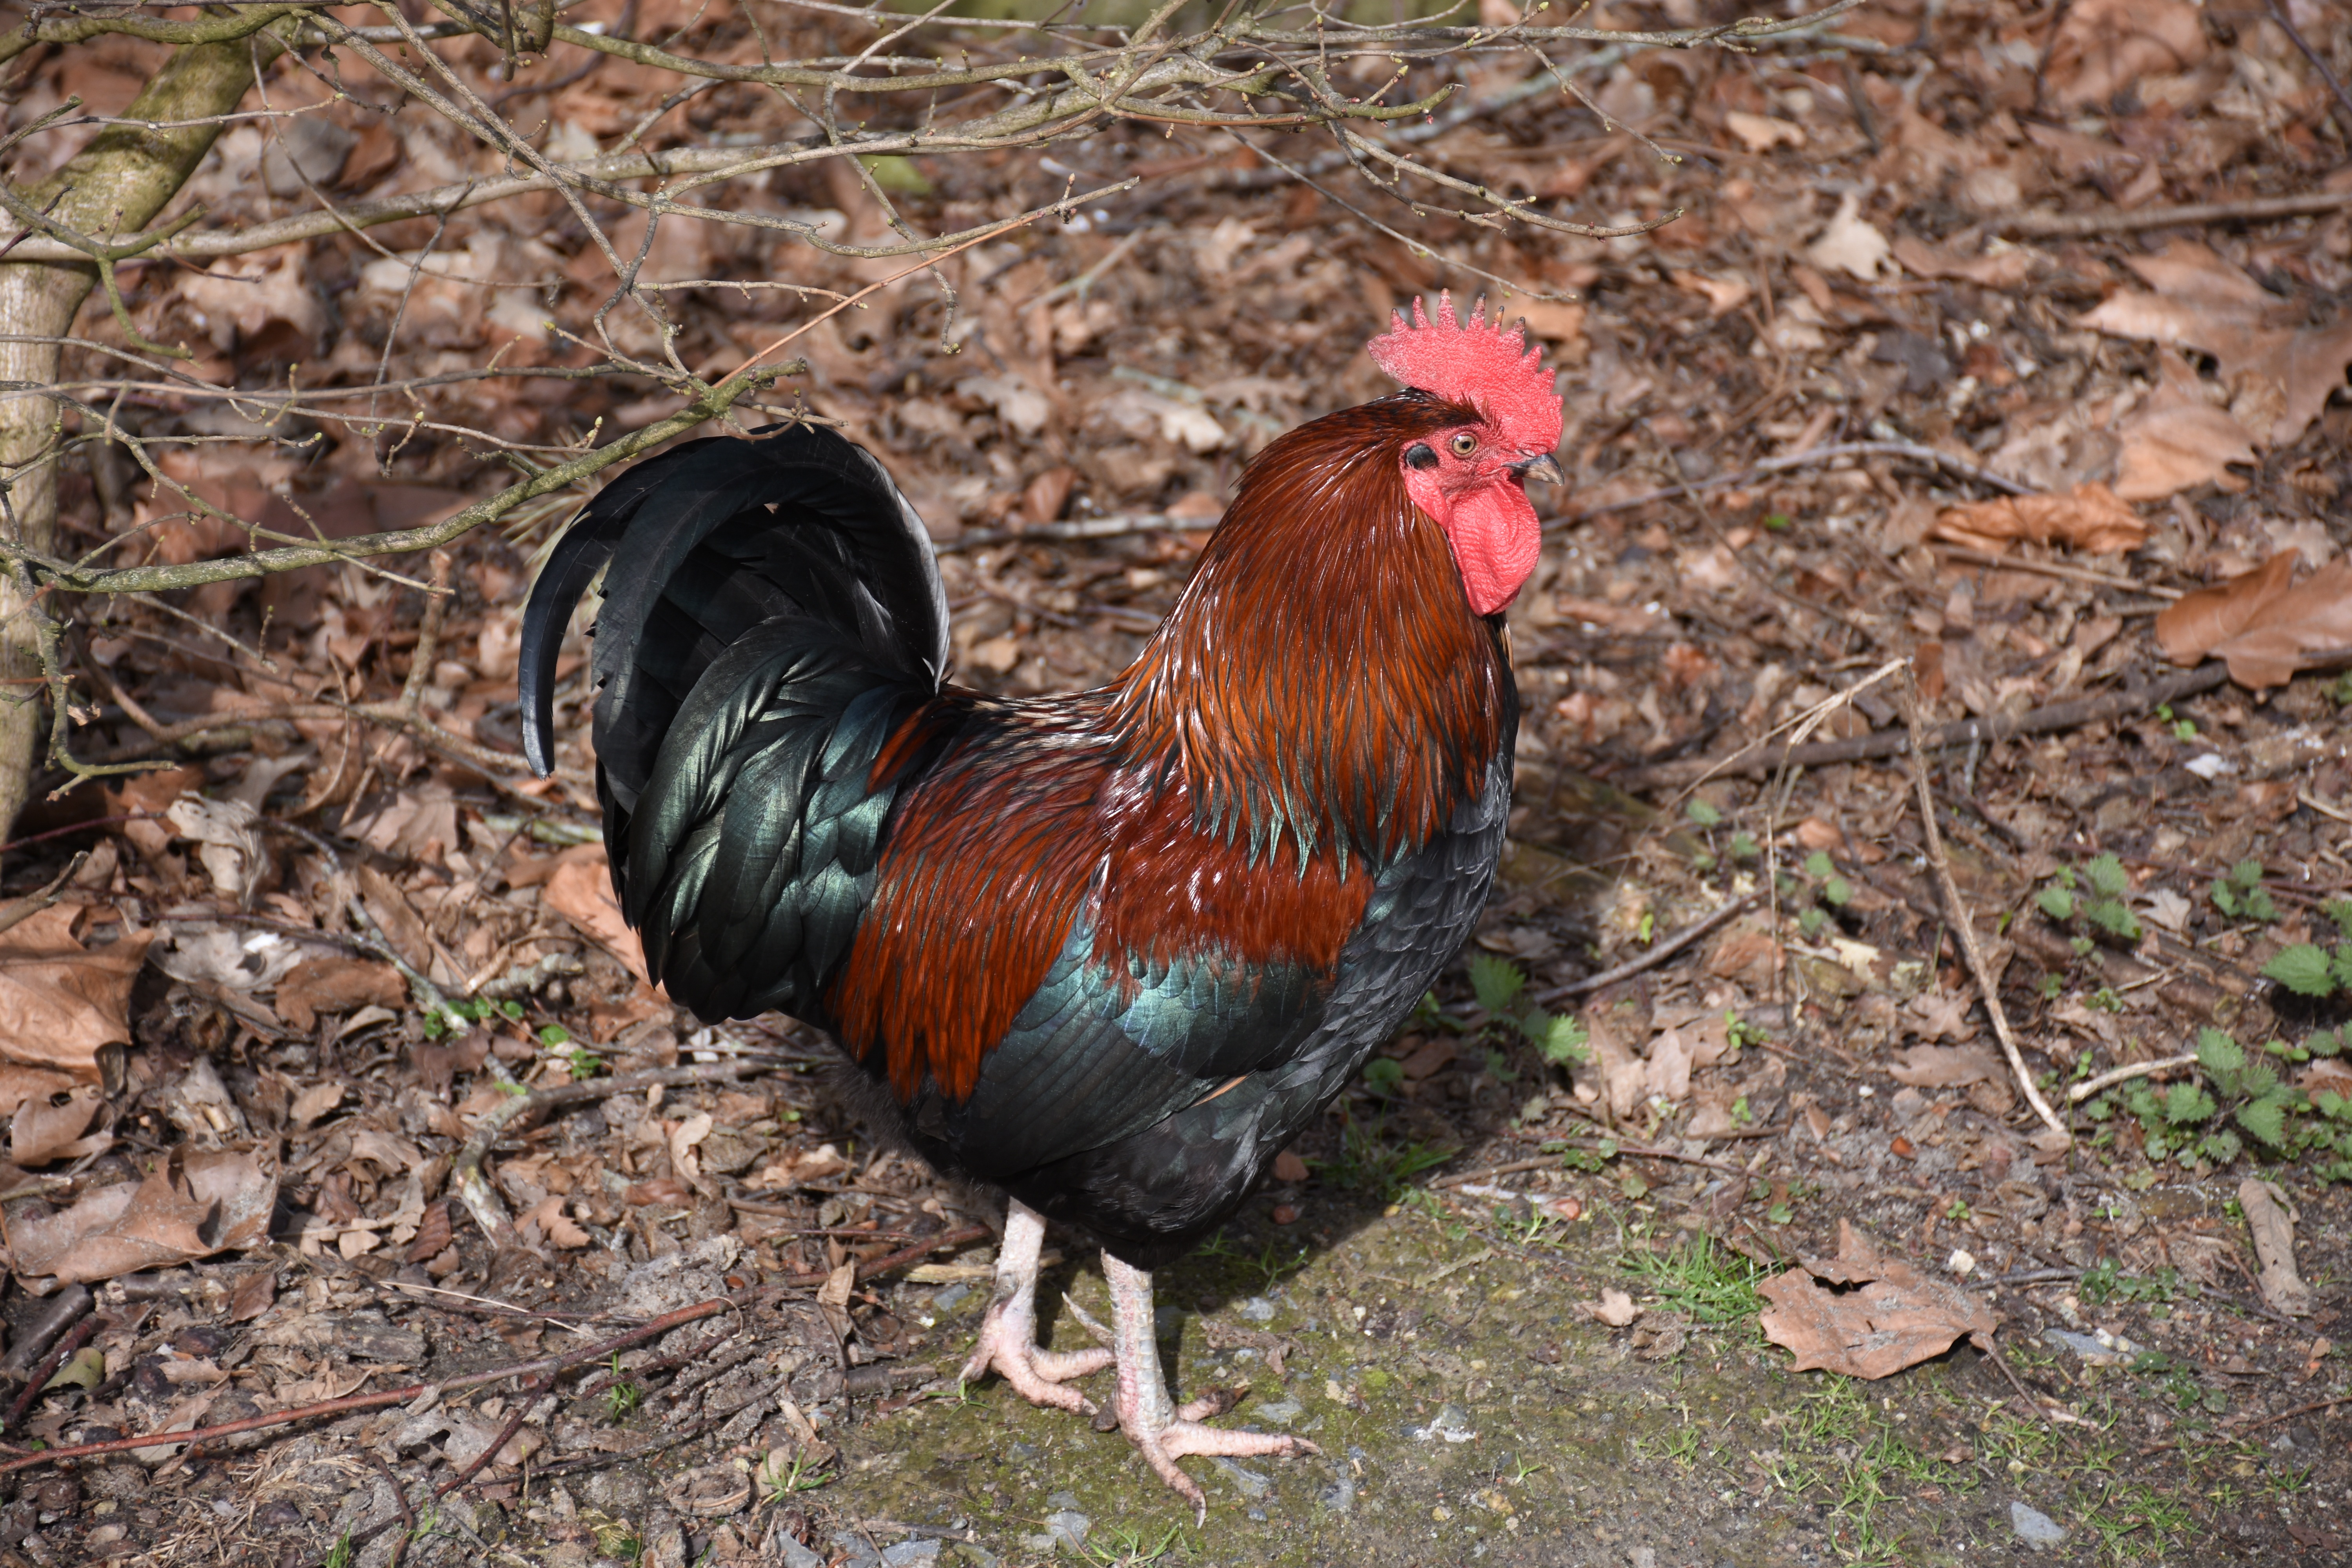
landscape, nature, forest, bird, countryside, wildlife, green, beak, garden, chicken, fowl, fauna, rooster, poultry, galliformes, vertebrate, phasianidae, haan